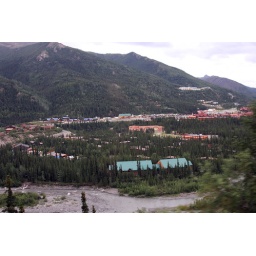
We stayed at the Chalets in Denali, specifically in the Cottonwoods, the buildings closest to the river with the blue-green roof.